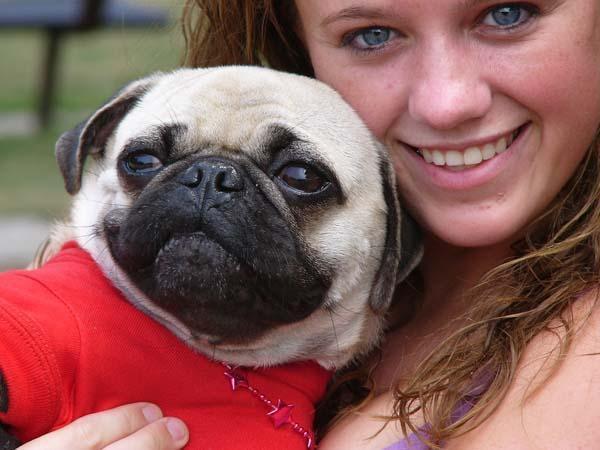
pug